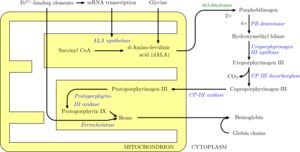
Les porphyrines sont des molécules à structures cycliques impliquées dans le transport du dioxygène et pouvant jouer le rôle de cofacteur lié à certaines enzymes. Elles entrent dans la composition de l’hémoglobine, dans le globule rouge et tiennent donc une place importante dans le métabolisme respiratoire. Sous forme de chlorines, elles entrent également dans la composition des chlorophylles, et occupent ainsi également une place centrale dans le métabolisme de la photosynthèse.